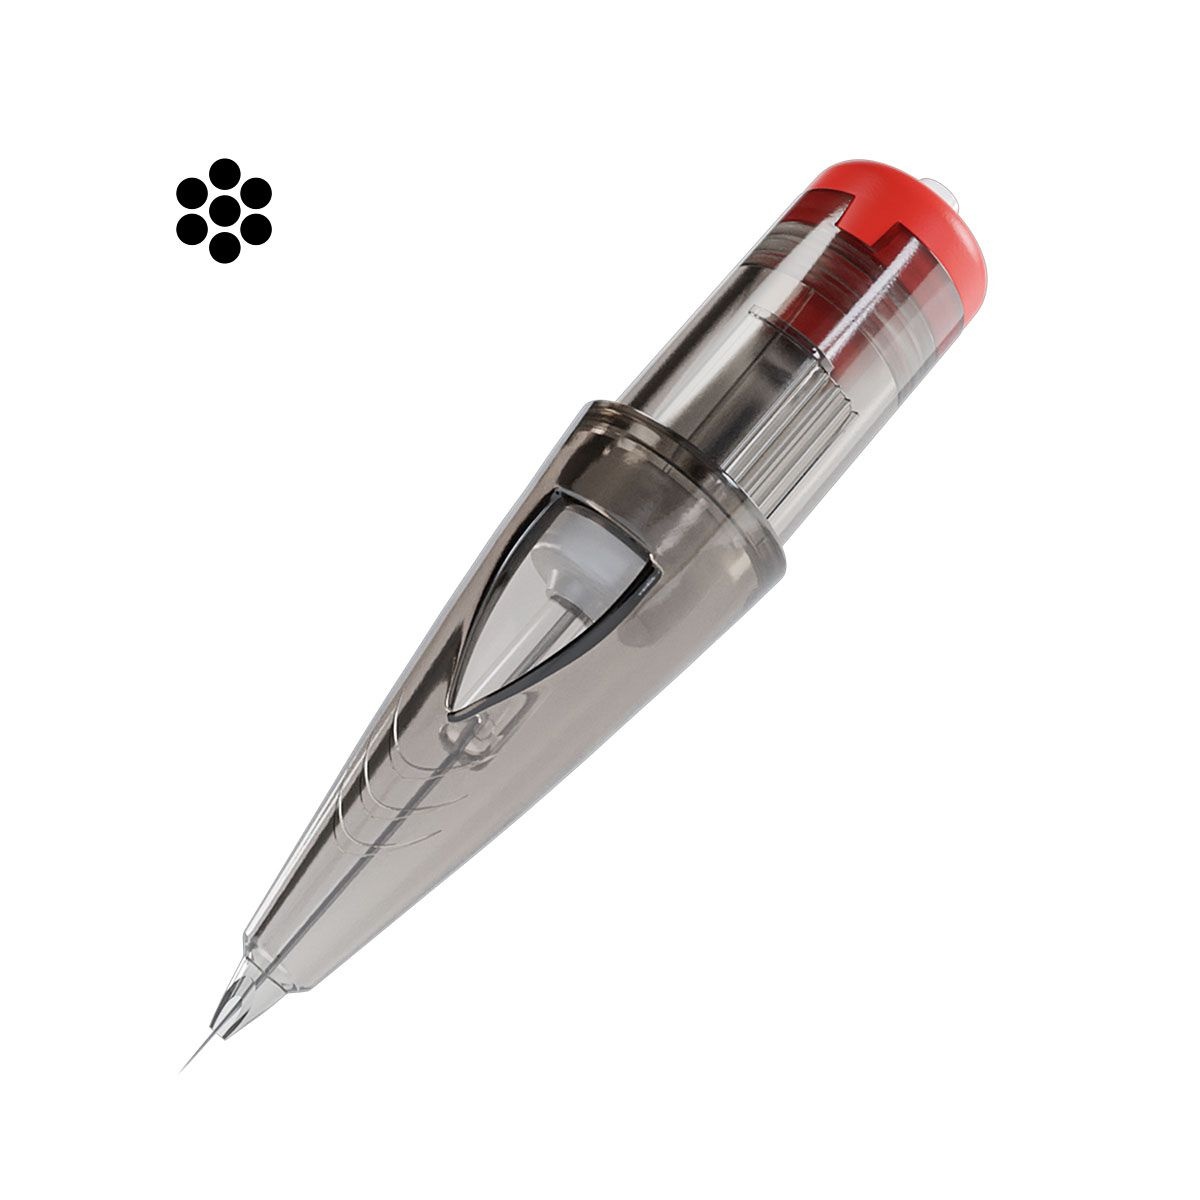
EL CARTEL Tattoo Cartridges 0.30 7RS SHADER 10 pcs.
EL CARTEL was established to provide high quality needles for most demanding tattoo artists. QUALITY MATTERS. Thanks to new technology , high quality materials and very strict quality control - EL CARTEL created next-gen tattoo cartridges . SAFETY FIRST. For safety and hygienic reasons EL CARTEL uses elastic and durable membranes in cartridges to prevent any leakage from ink or blood to machine . New shape of tube helps to store more ink leading to increased efficiency Thanks to high quality materials our needles guarantee smooth ink injection and remains sharp during long tattoo sessions. All cartridges are sterile with shelf life time up to 5 years. These cartridges work with any machine with cartridge grip.
Brand: EL CARTEL
Category: Business & Industrial > Piercing & Tattooing > Tattooing Supplies > Tattooing Needles